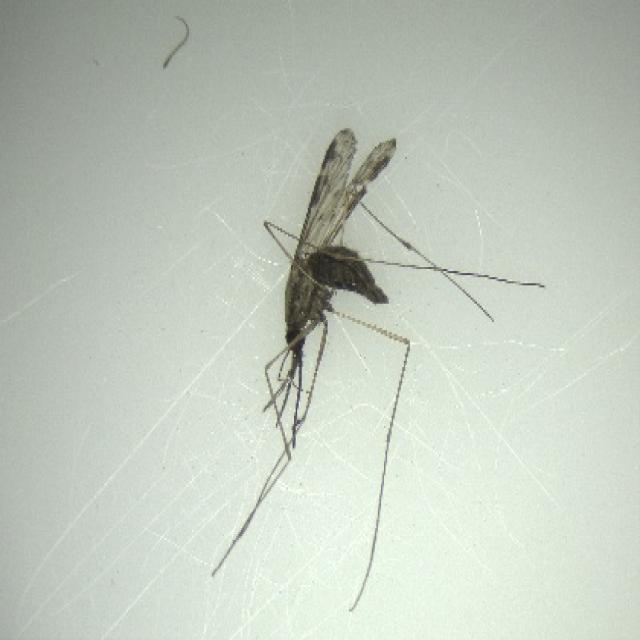
Species: anopheles_sinensis